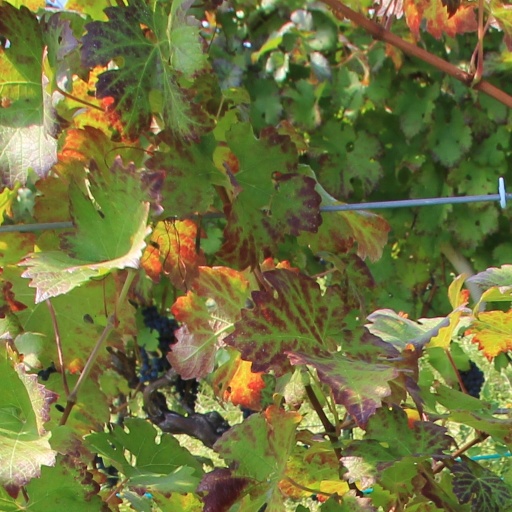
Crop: grape